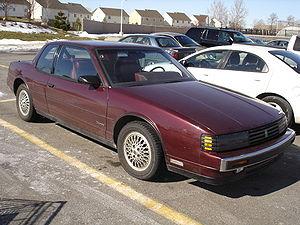
La Oldsmobile Toronado est une voiture du constructeur automobile américain General Motors et sa marque Oldsmobile. Sortie en 1966, elle a été produite, en plusieurs générations, jusqu'en 1992